Spier's School

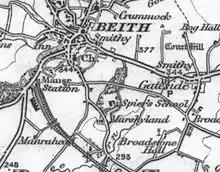
Spier's school's location near Beith

In 1686, John Shedden, ancestor of the Sheddens of Morrishill in Beith, obtained the 14 shilling Lands of "Marsheland" from Hugh and John Lyle. He also obtained the 32 Penny Land of Erestoun's Mailling or "Burnside of Marsheland". Margaret, a daughter of Matthew Montgomerie of Bogston, married John Shedden about 1700.